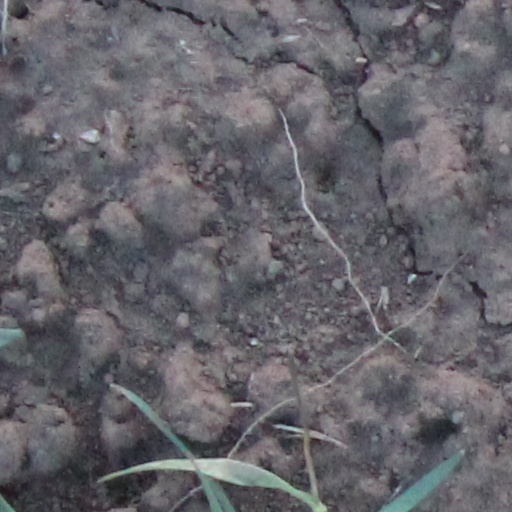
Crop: wheat